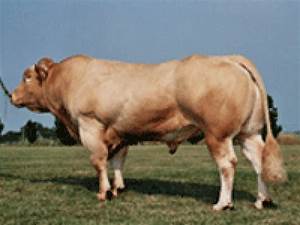
Label: cow